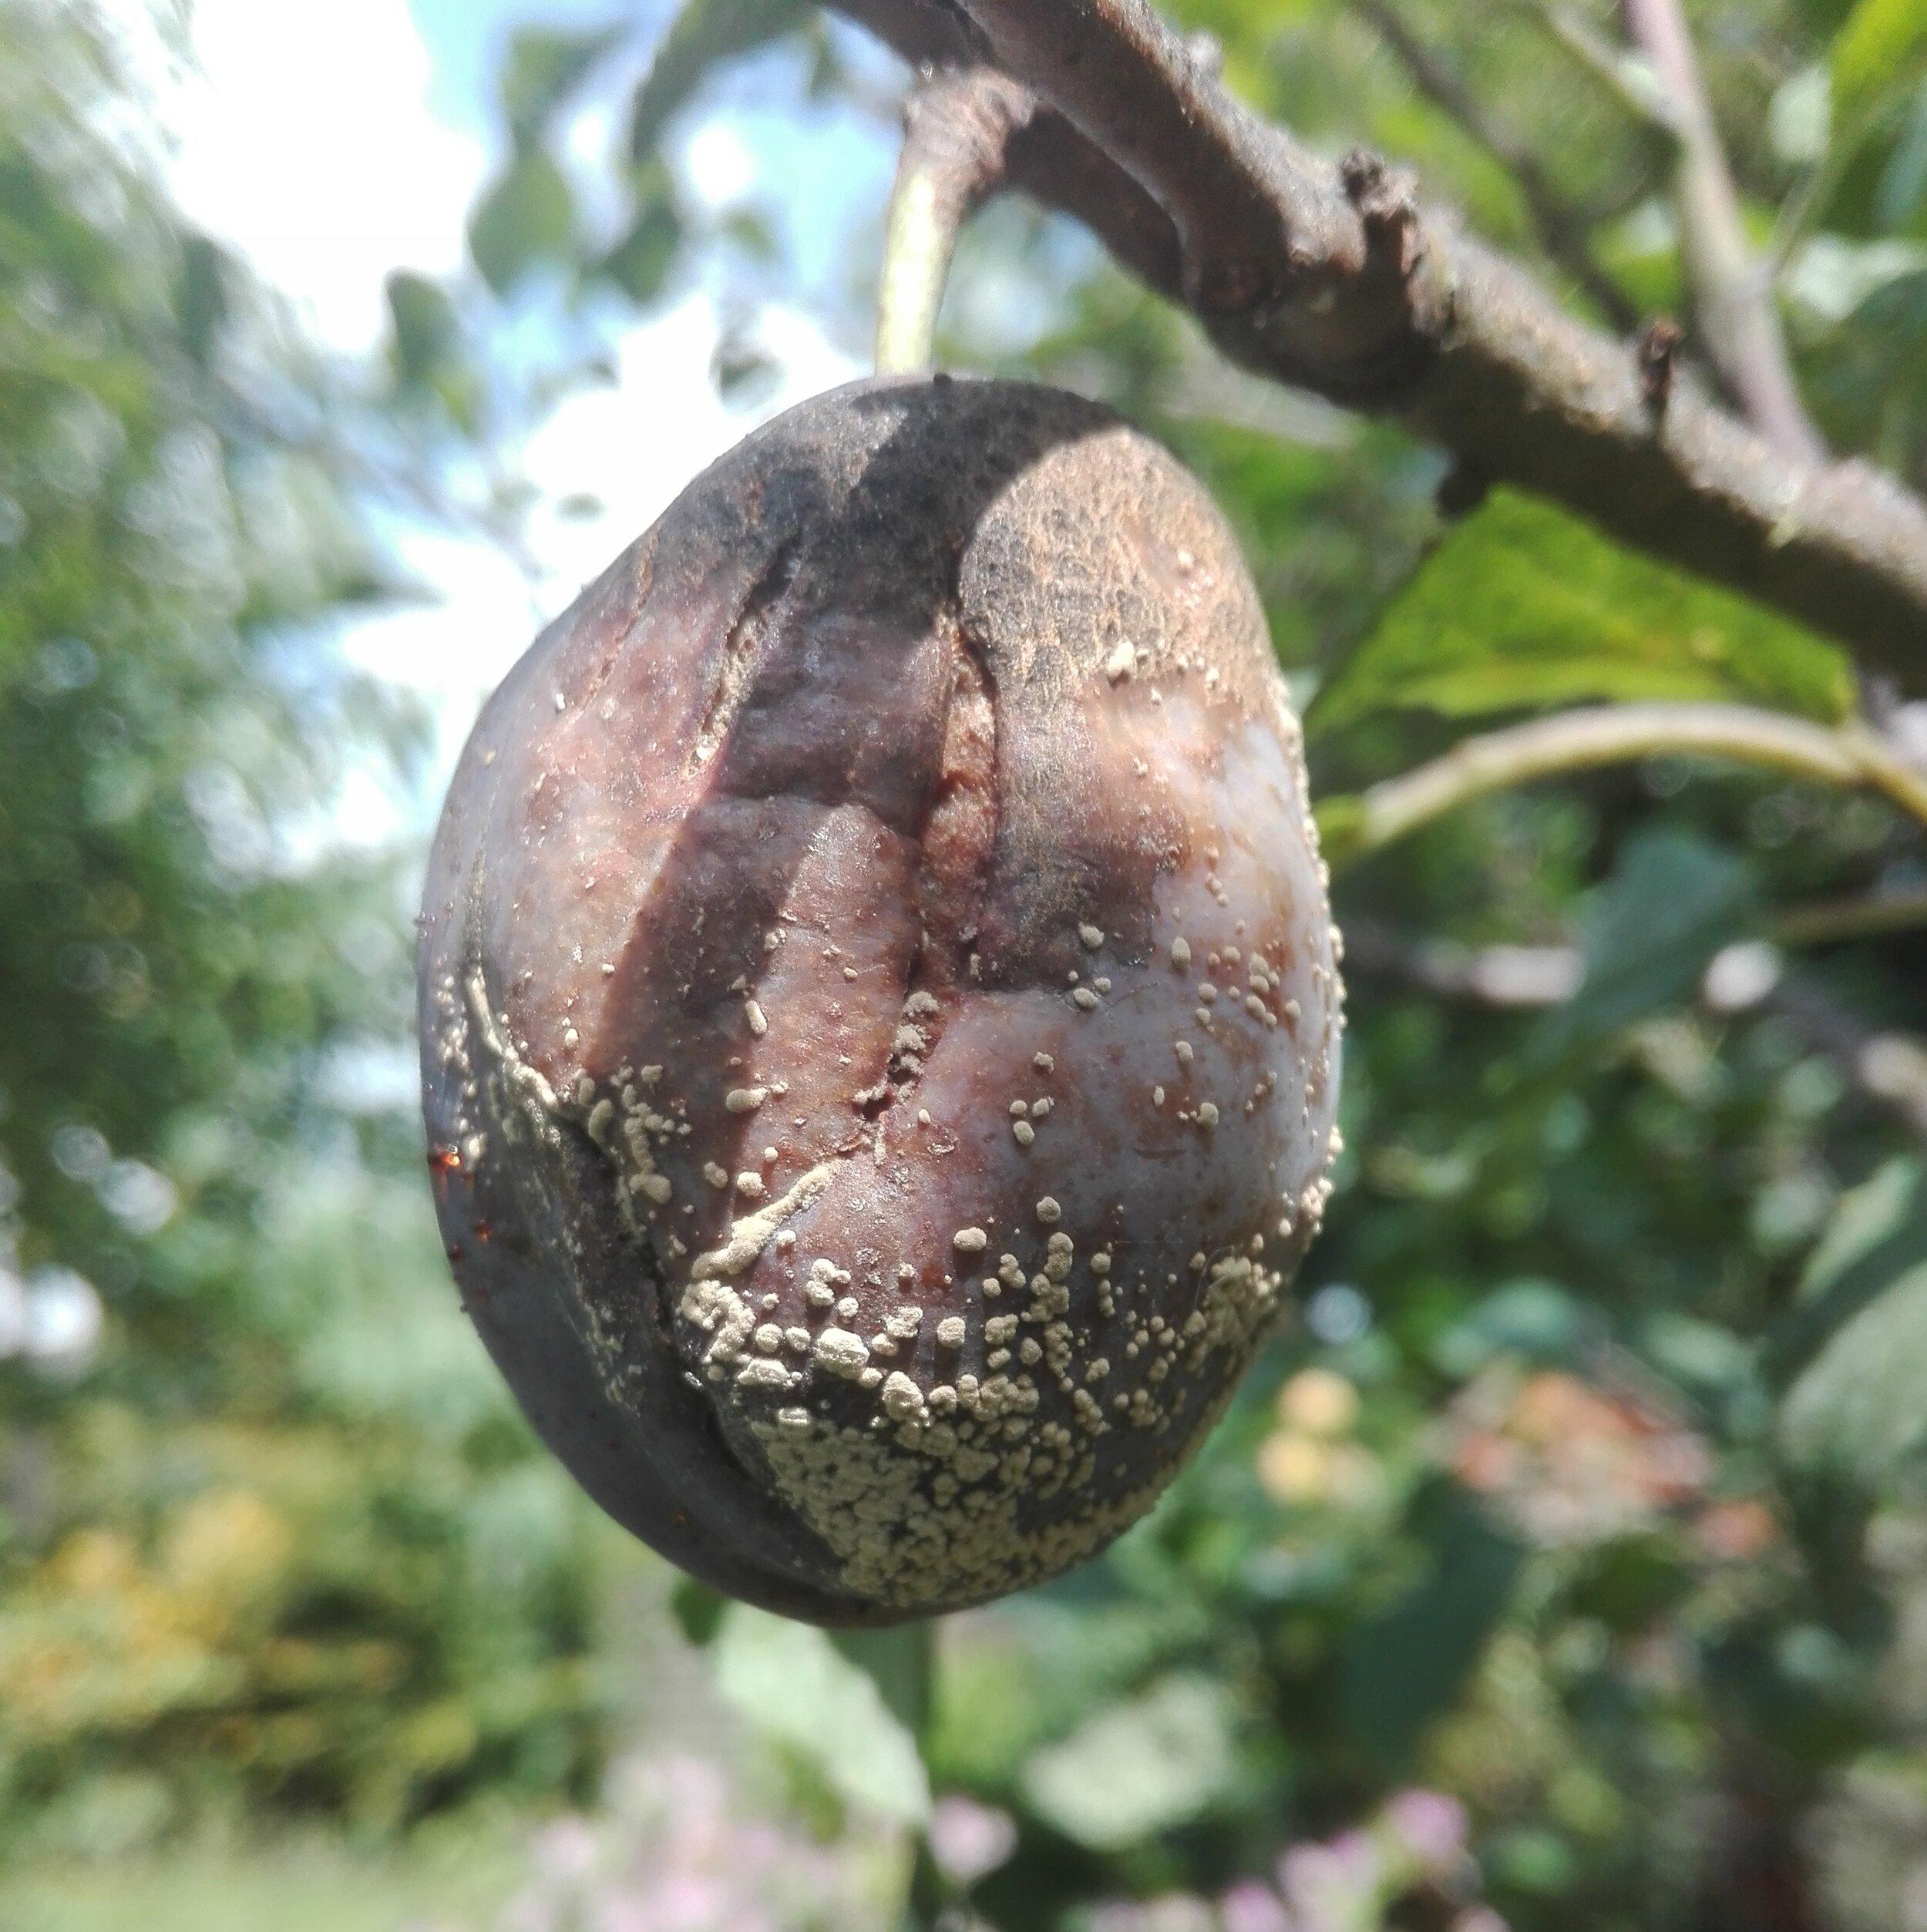
Plant: Plum
Disease: plum brown rot